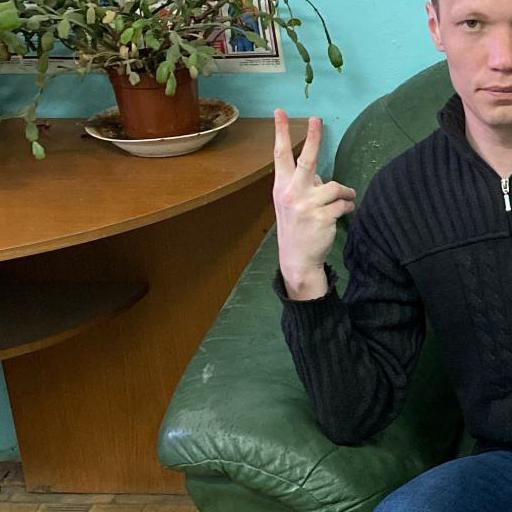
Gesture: peace_inverted